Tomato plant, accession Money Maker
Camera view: bottom (45 deg); turntable rotation: 210 degrees
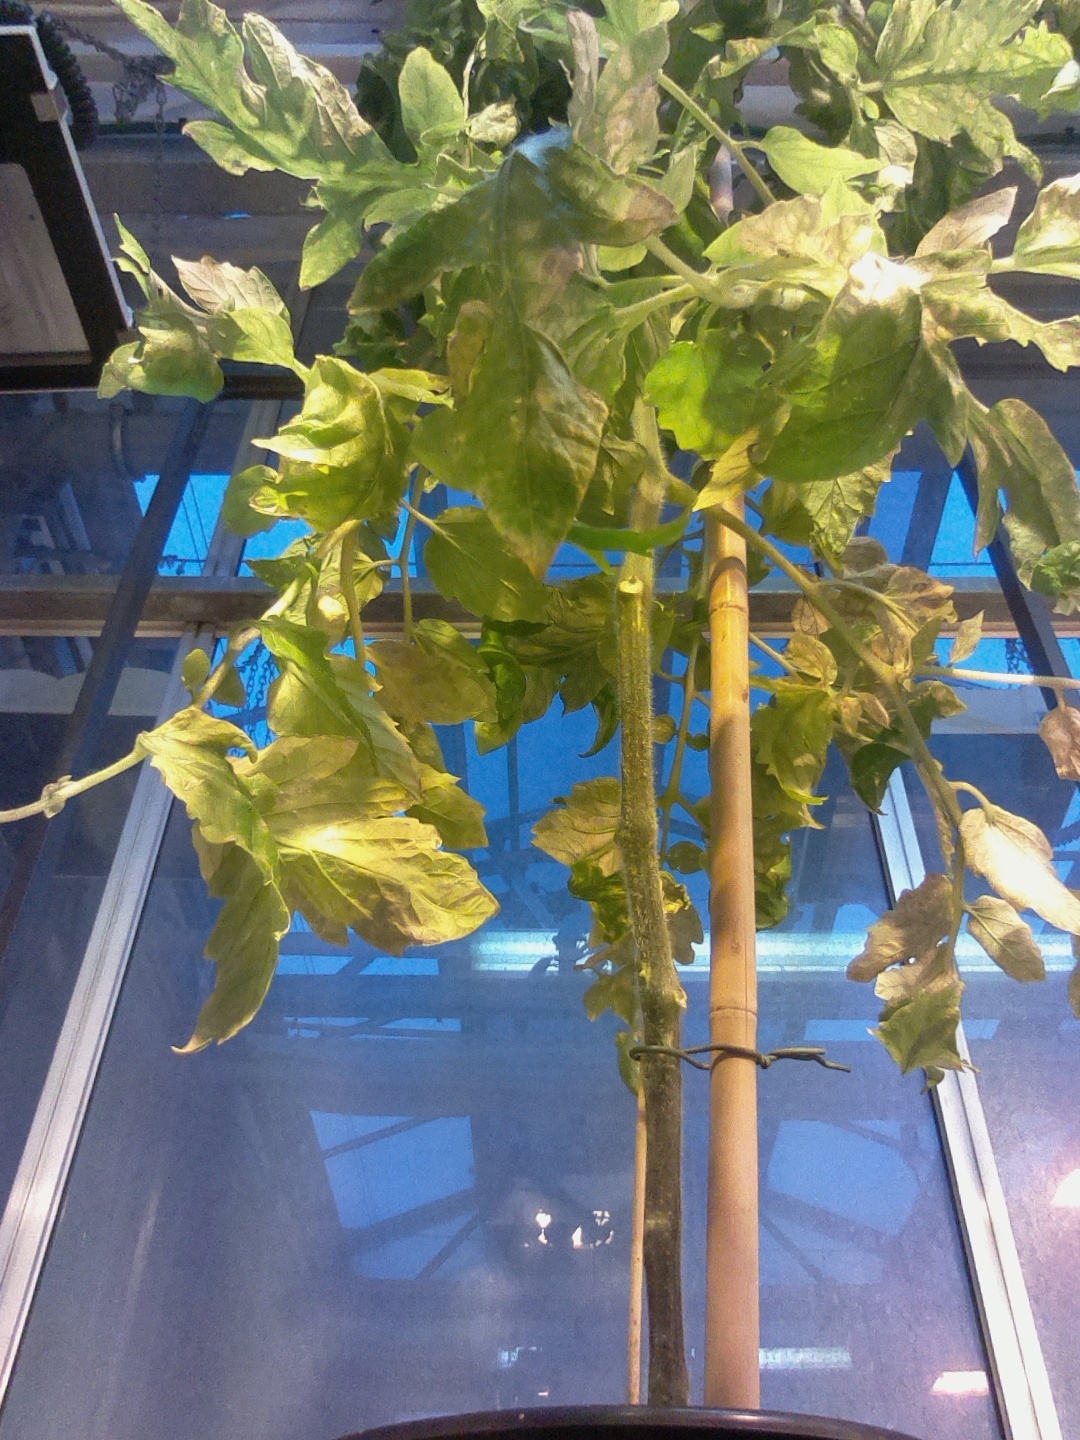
BBCH growth stage 74: 40%-50% of final fruit size